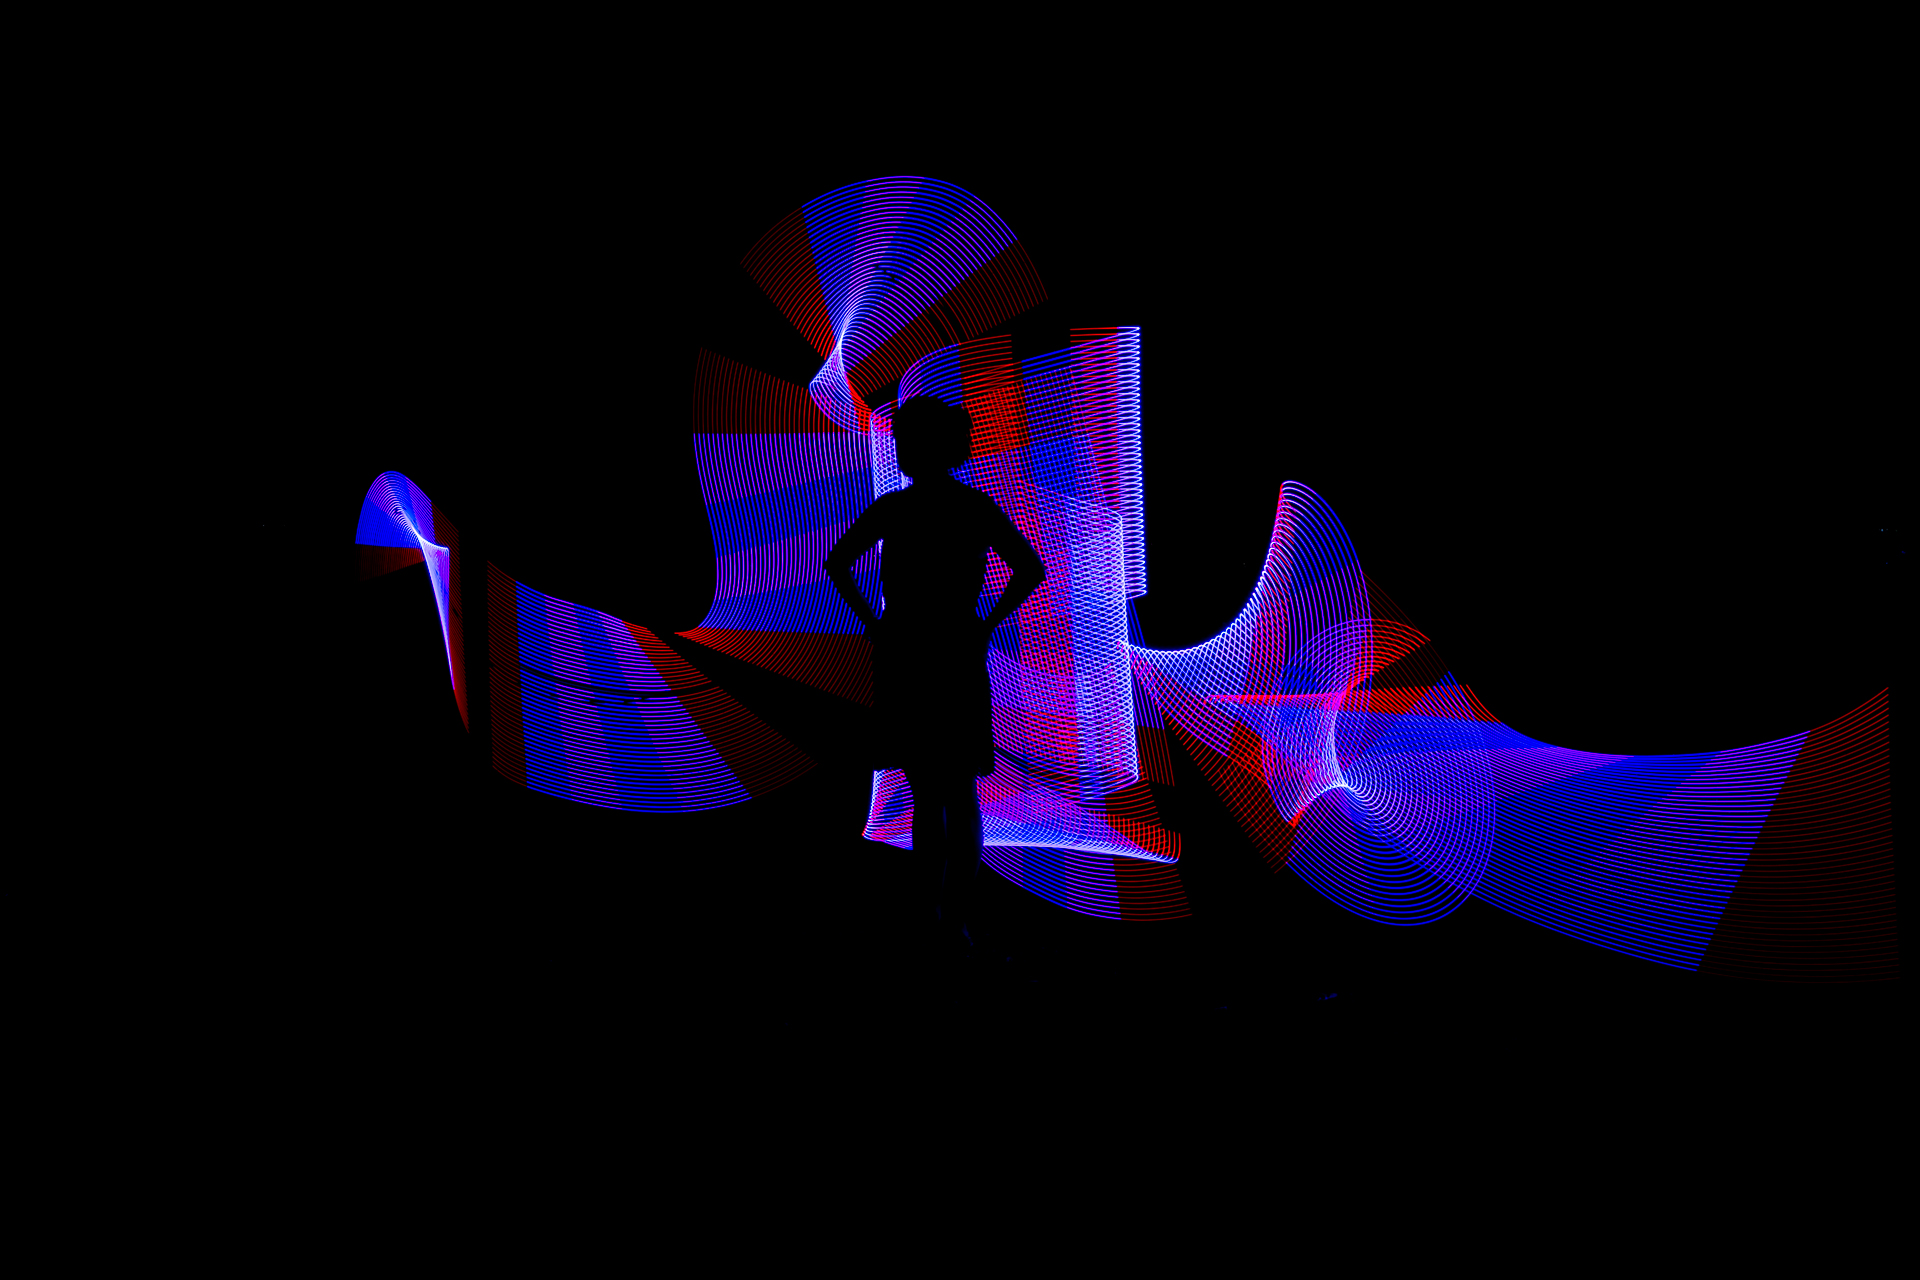
photo, canon, paint, darkness, font, lightpainting, lights, illustration, canon6d, 6d, foto, argentina, canoneos6d, rodrigoparedes, buenosaires, ar, 160378, www160378com, canonef1635mmf28liiusm, canonef24105mmf4lisusm, computer wallpaper